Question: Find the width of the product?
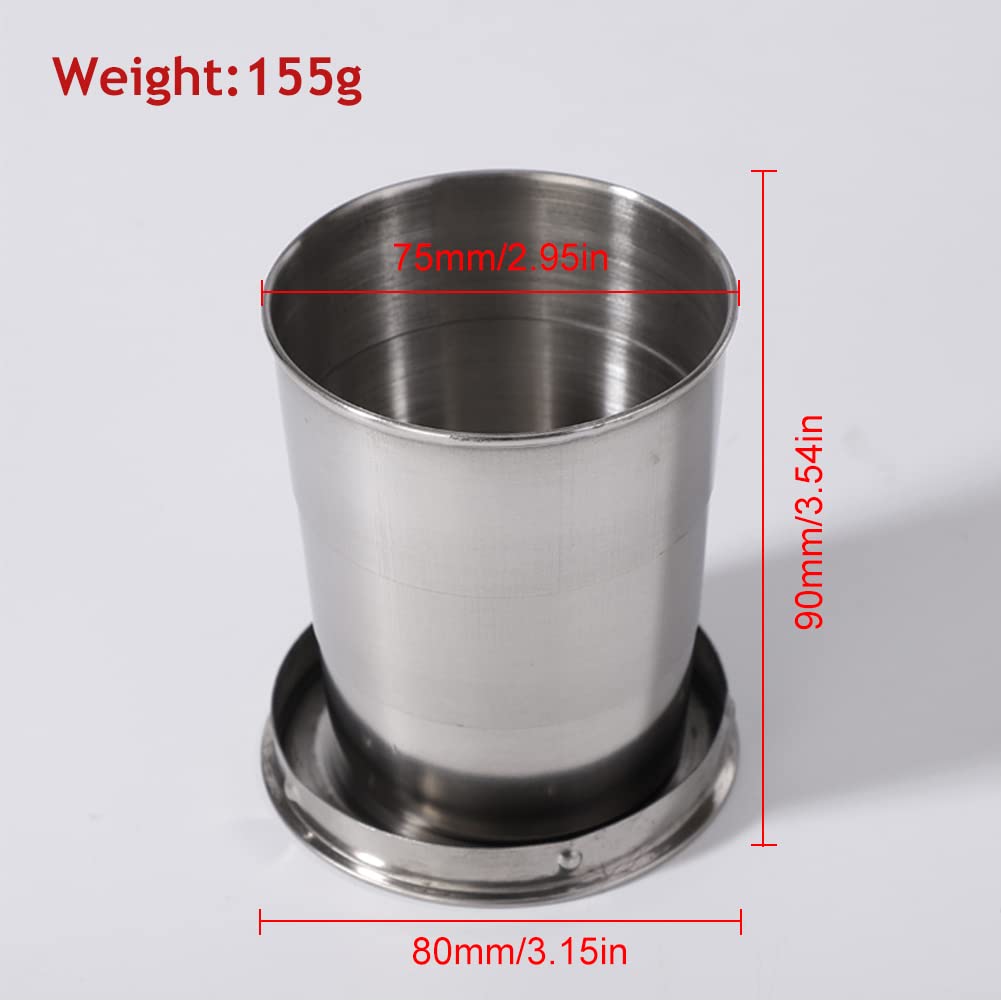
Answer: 80.0 millimetre